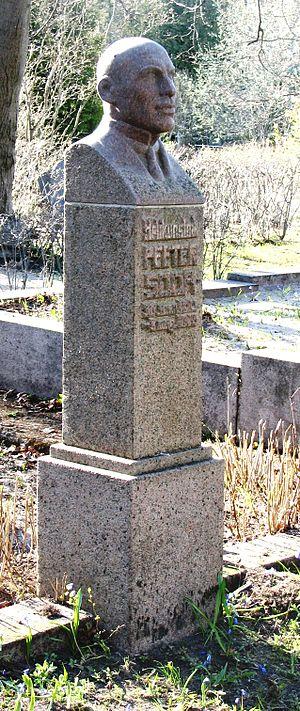
Peeter Süda est un compositeur estonien. Il est le fondateur de l’école estonienne d’orgue et a été un des premiers à recueillir les chants folkloriques de son pays.